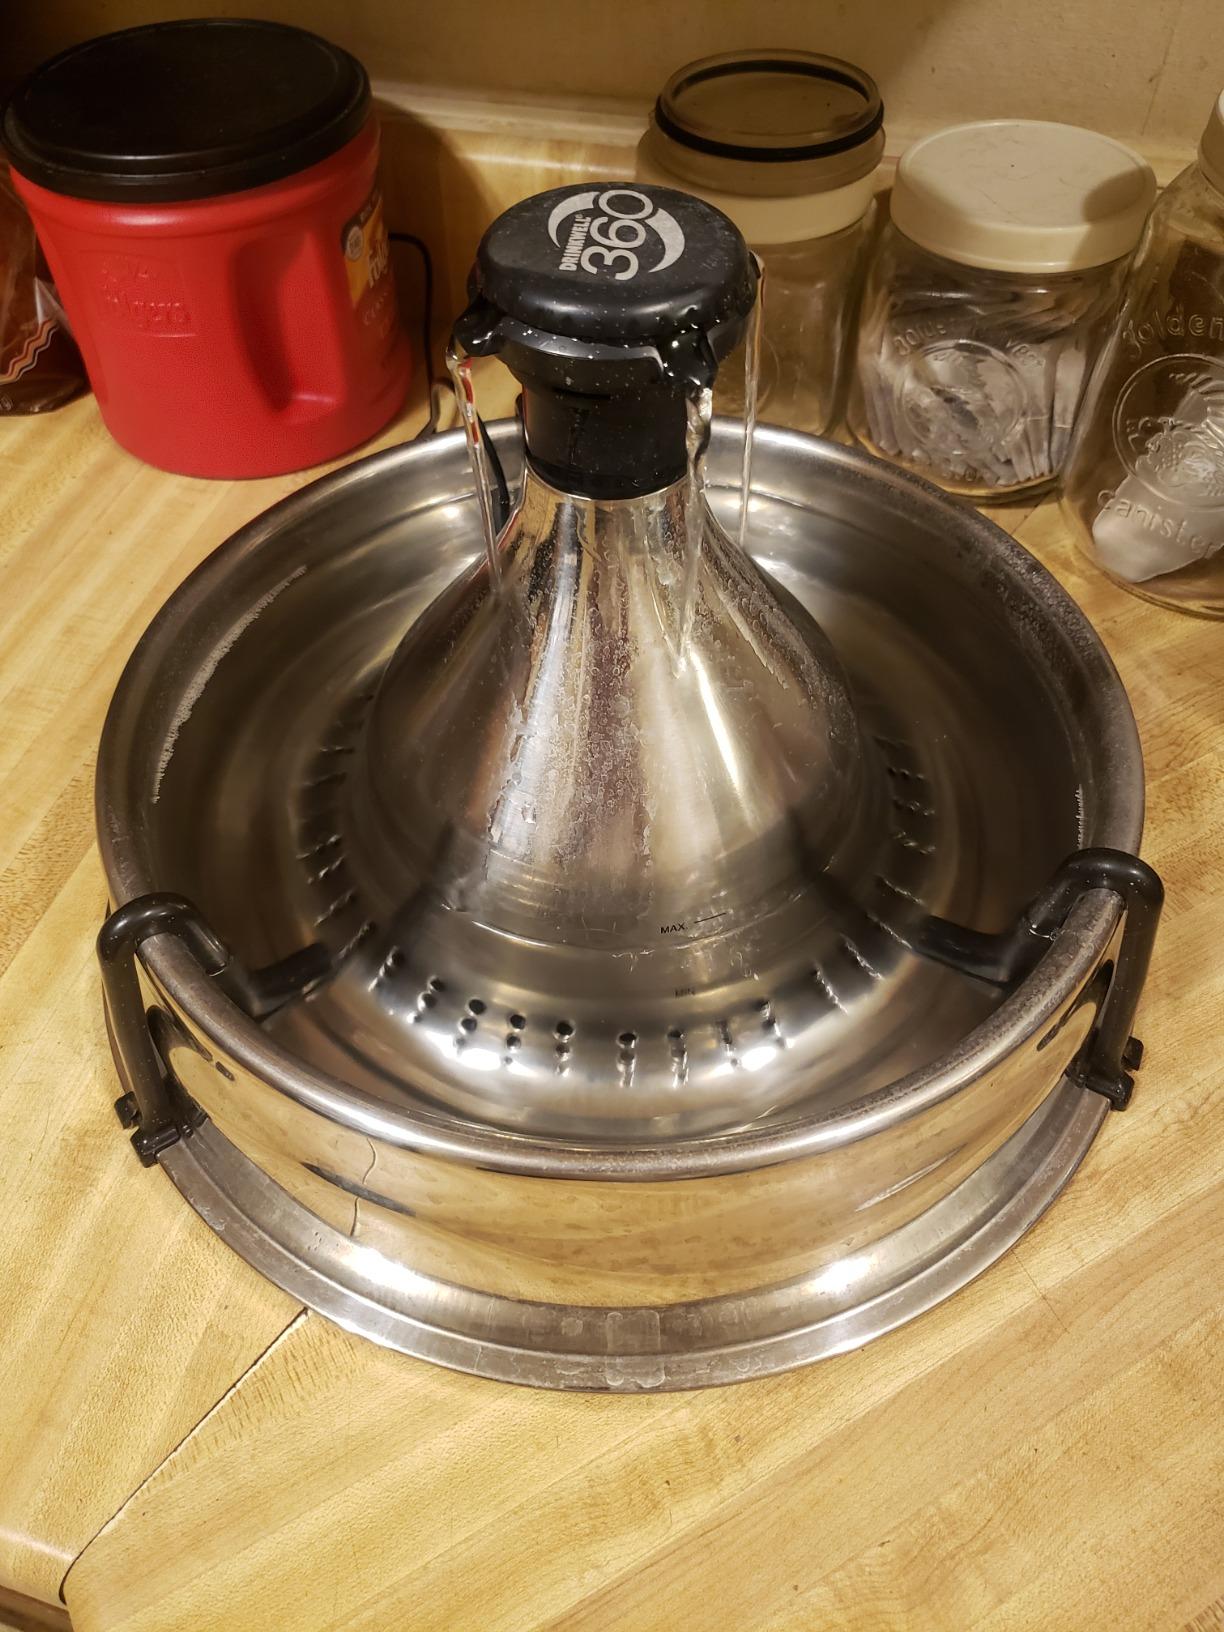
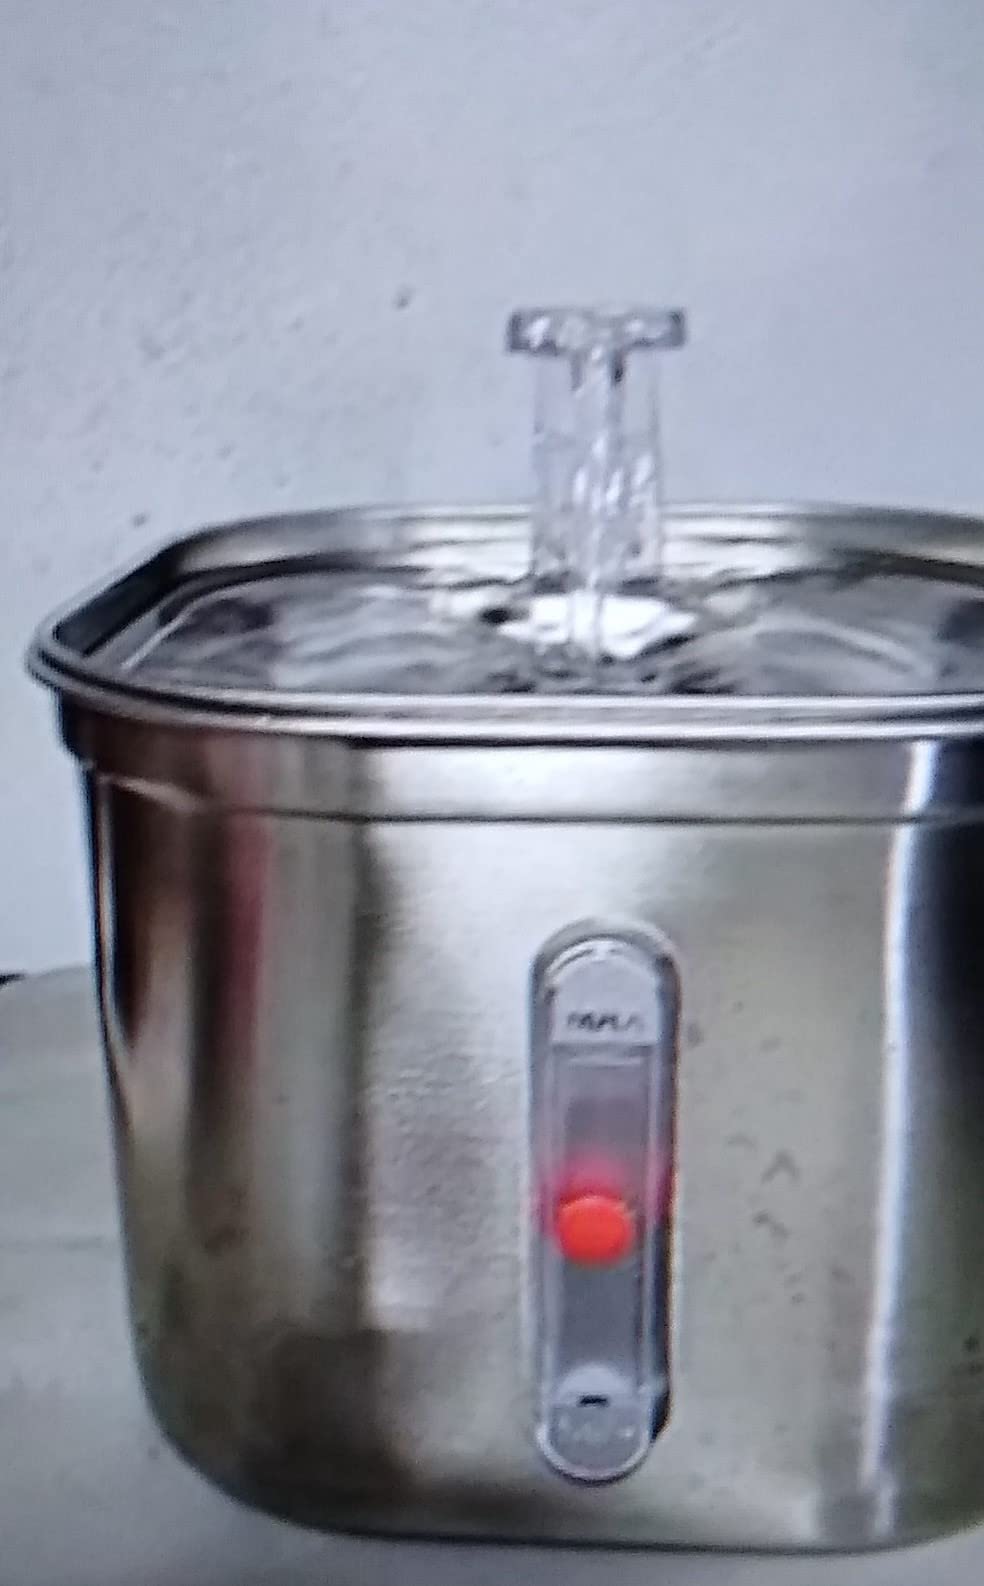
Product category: items_bowl
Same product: no